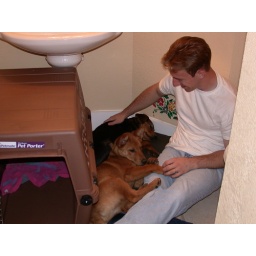
dale in bathroom with puppies 3